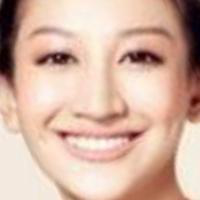
Age group: age 21-30